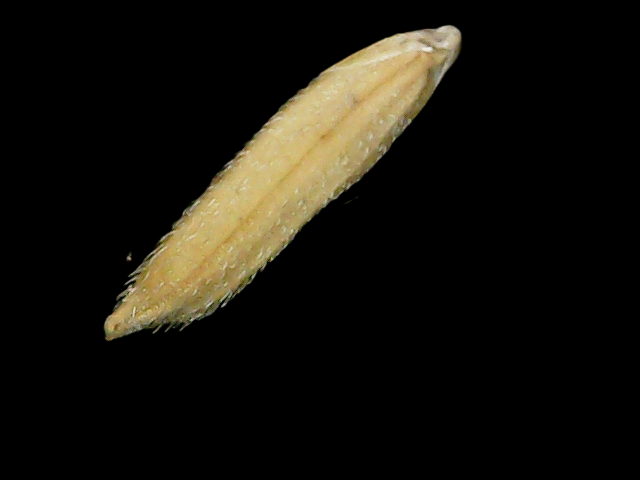
Rice variety: Binadhan14